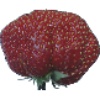
Label: strawberry_wedge